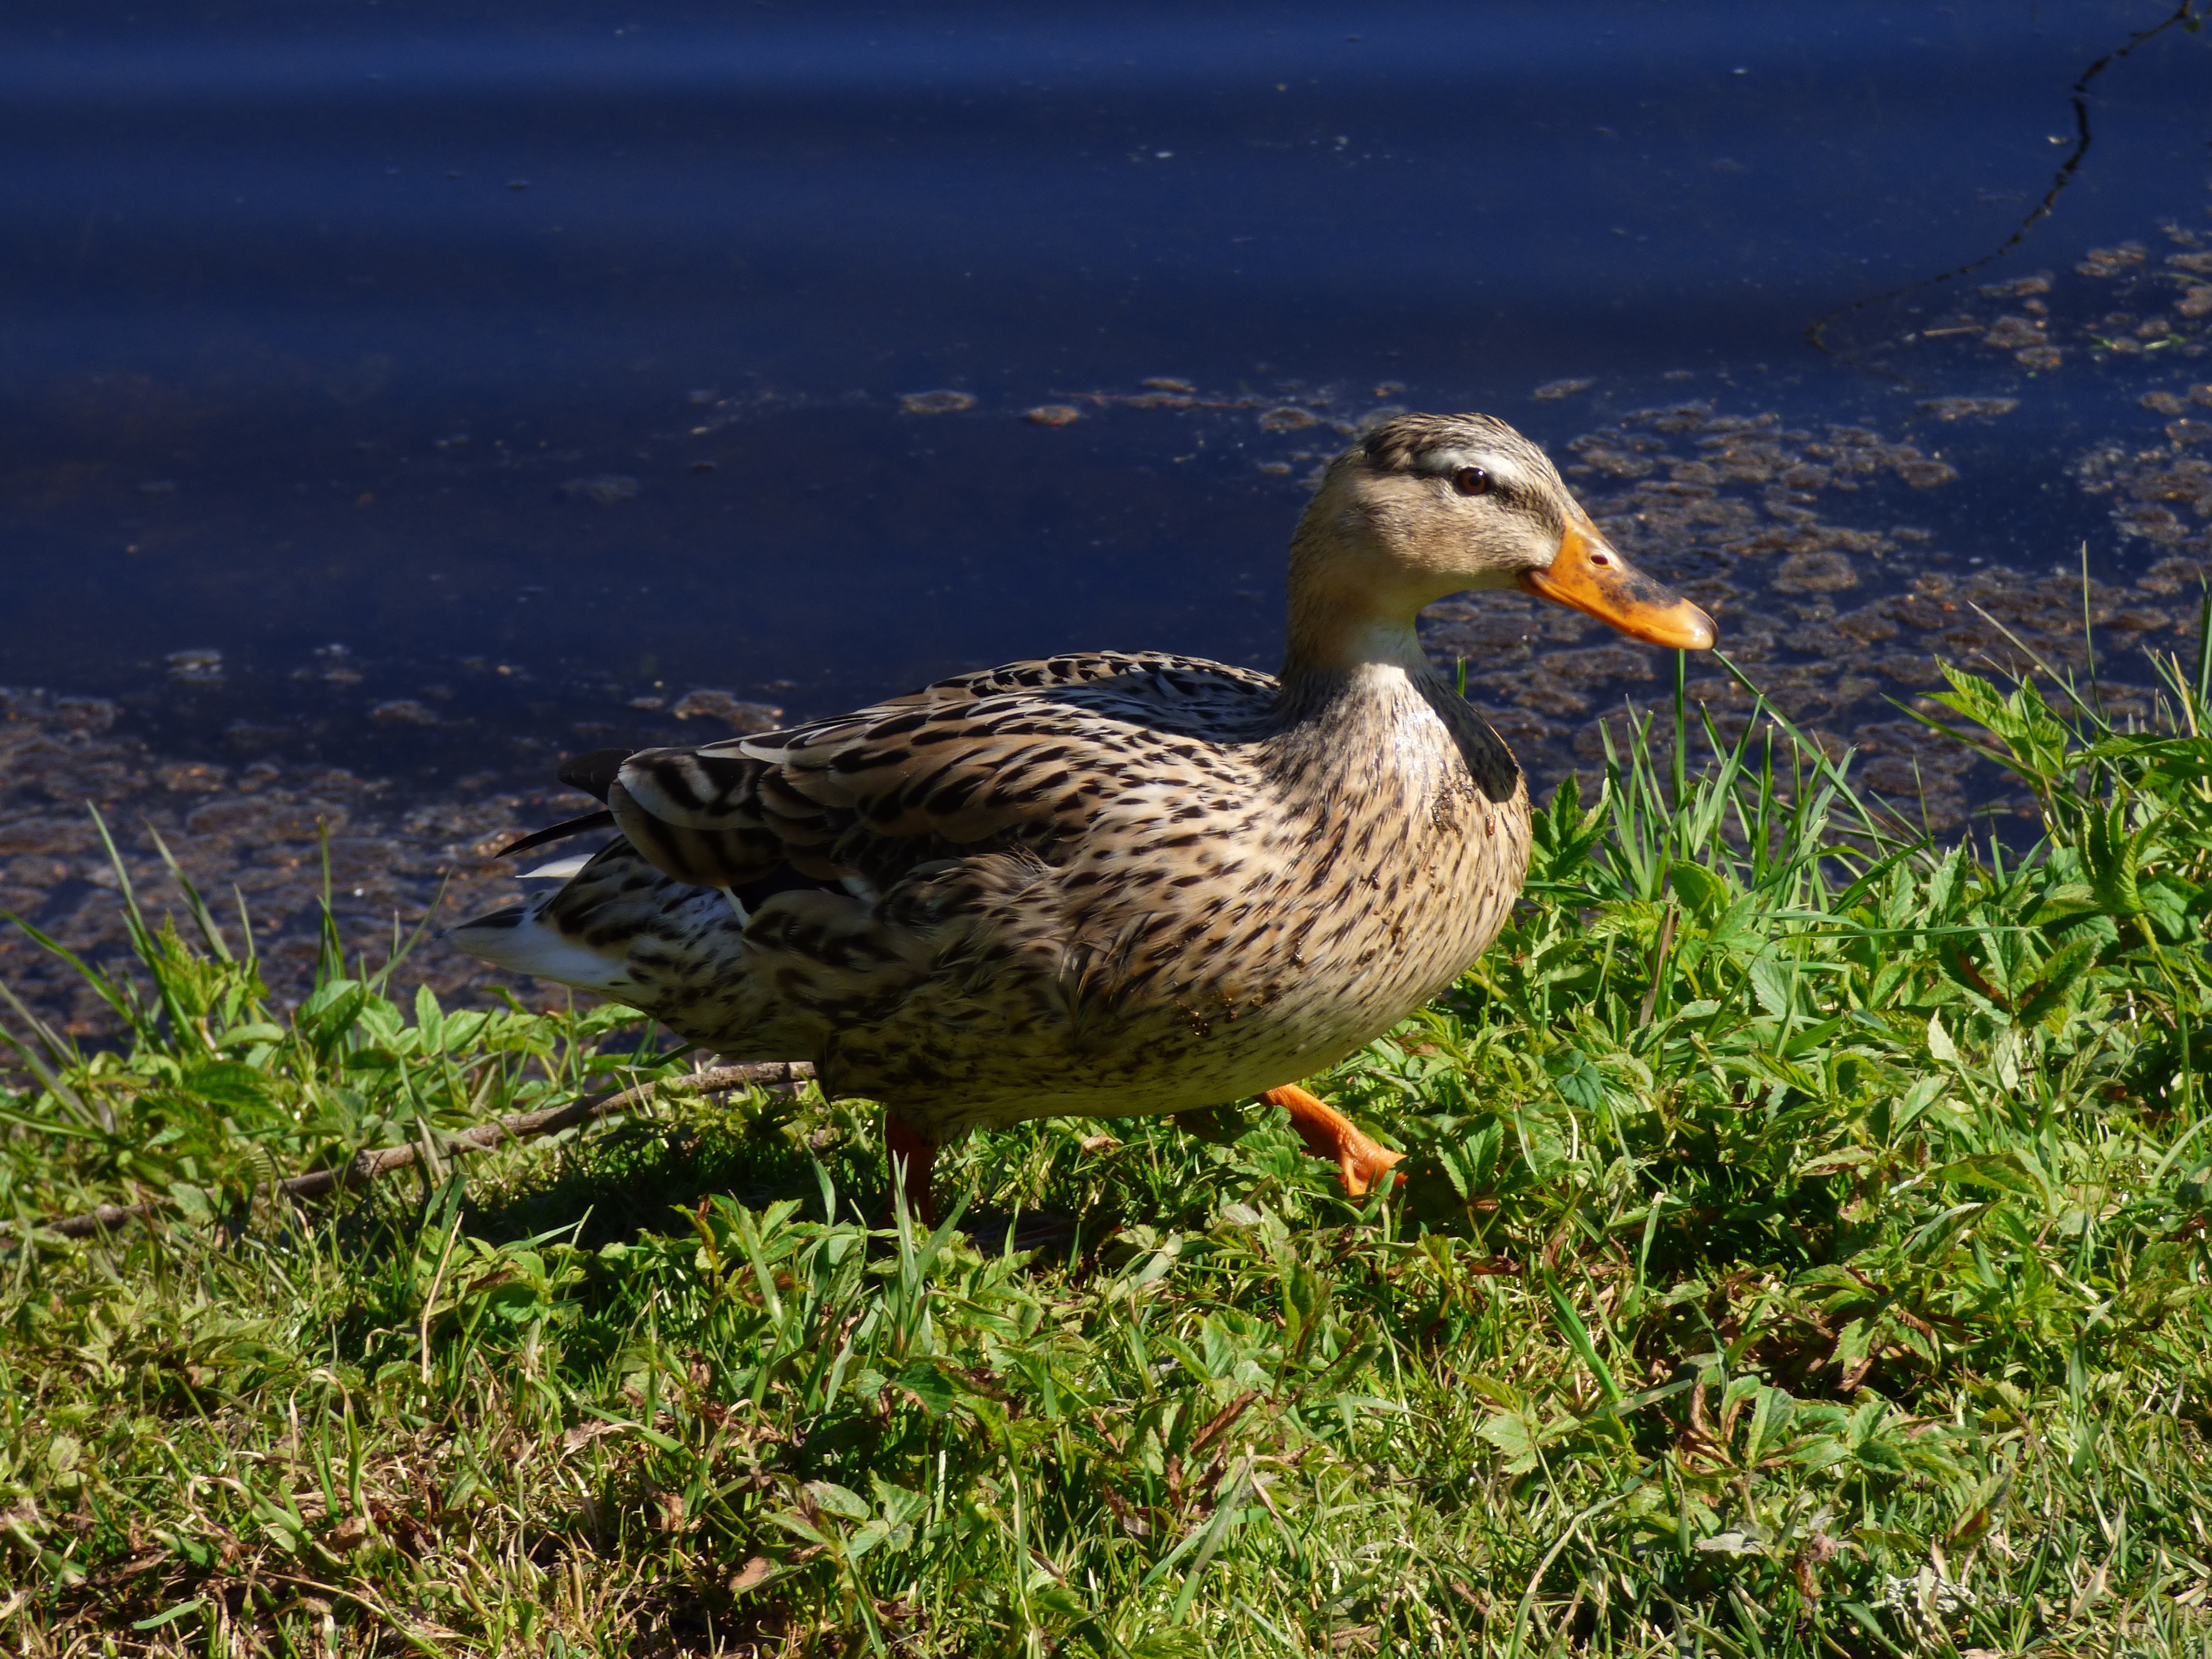
water, nature, bird, lake, seabird, summer, female, wildlife, beak, fauna, poultry, duck, goose, vertebrate, ducks, waterfowl, water bird, mallard, vins l vs lake, grass was, ducks geese and swans